Kallstadt

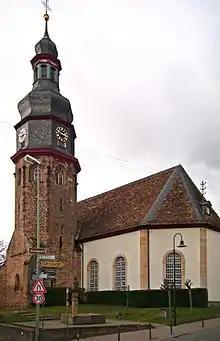
The Salvatorkirche (Savior's church) of Kallstadt

Kallstadt is the ancestral home of immigrant ancestors of both the Heinz and Trump families in the United States. The two families are related. The Trump family has resided in Kallstadt since the 17th century.